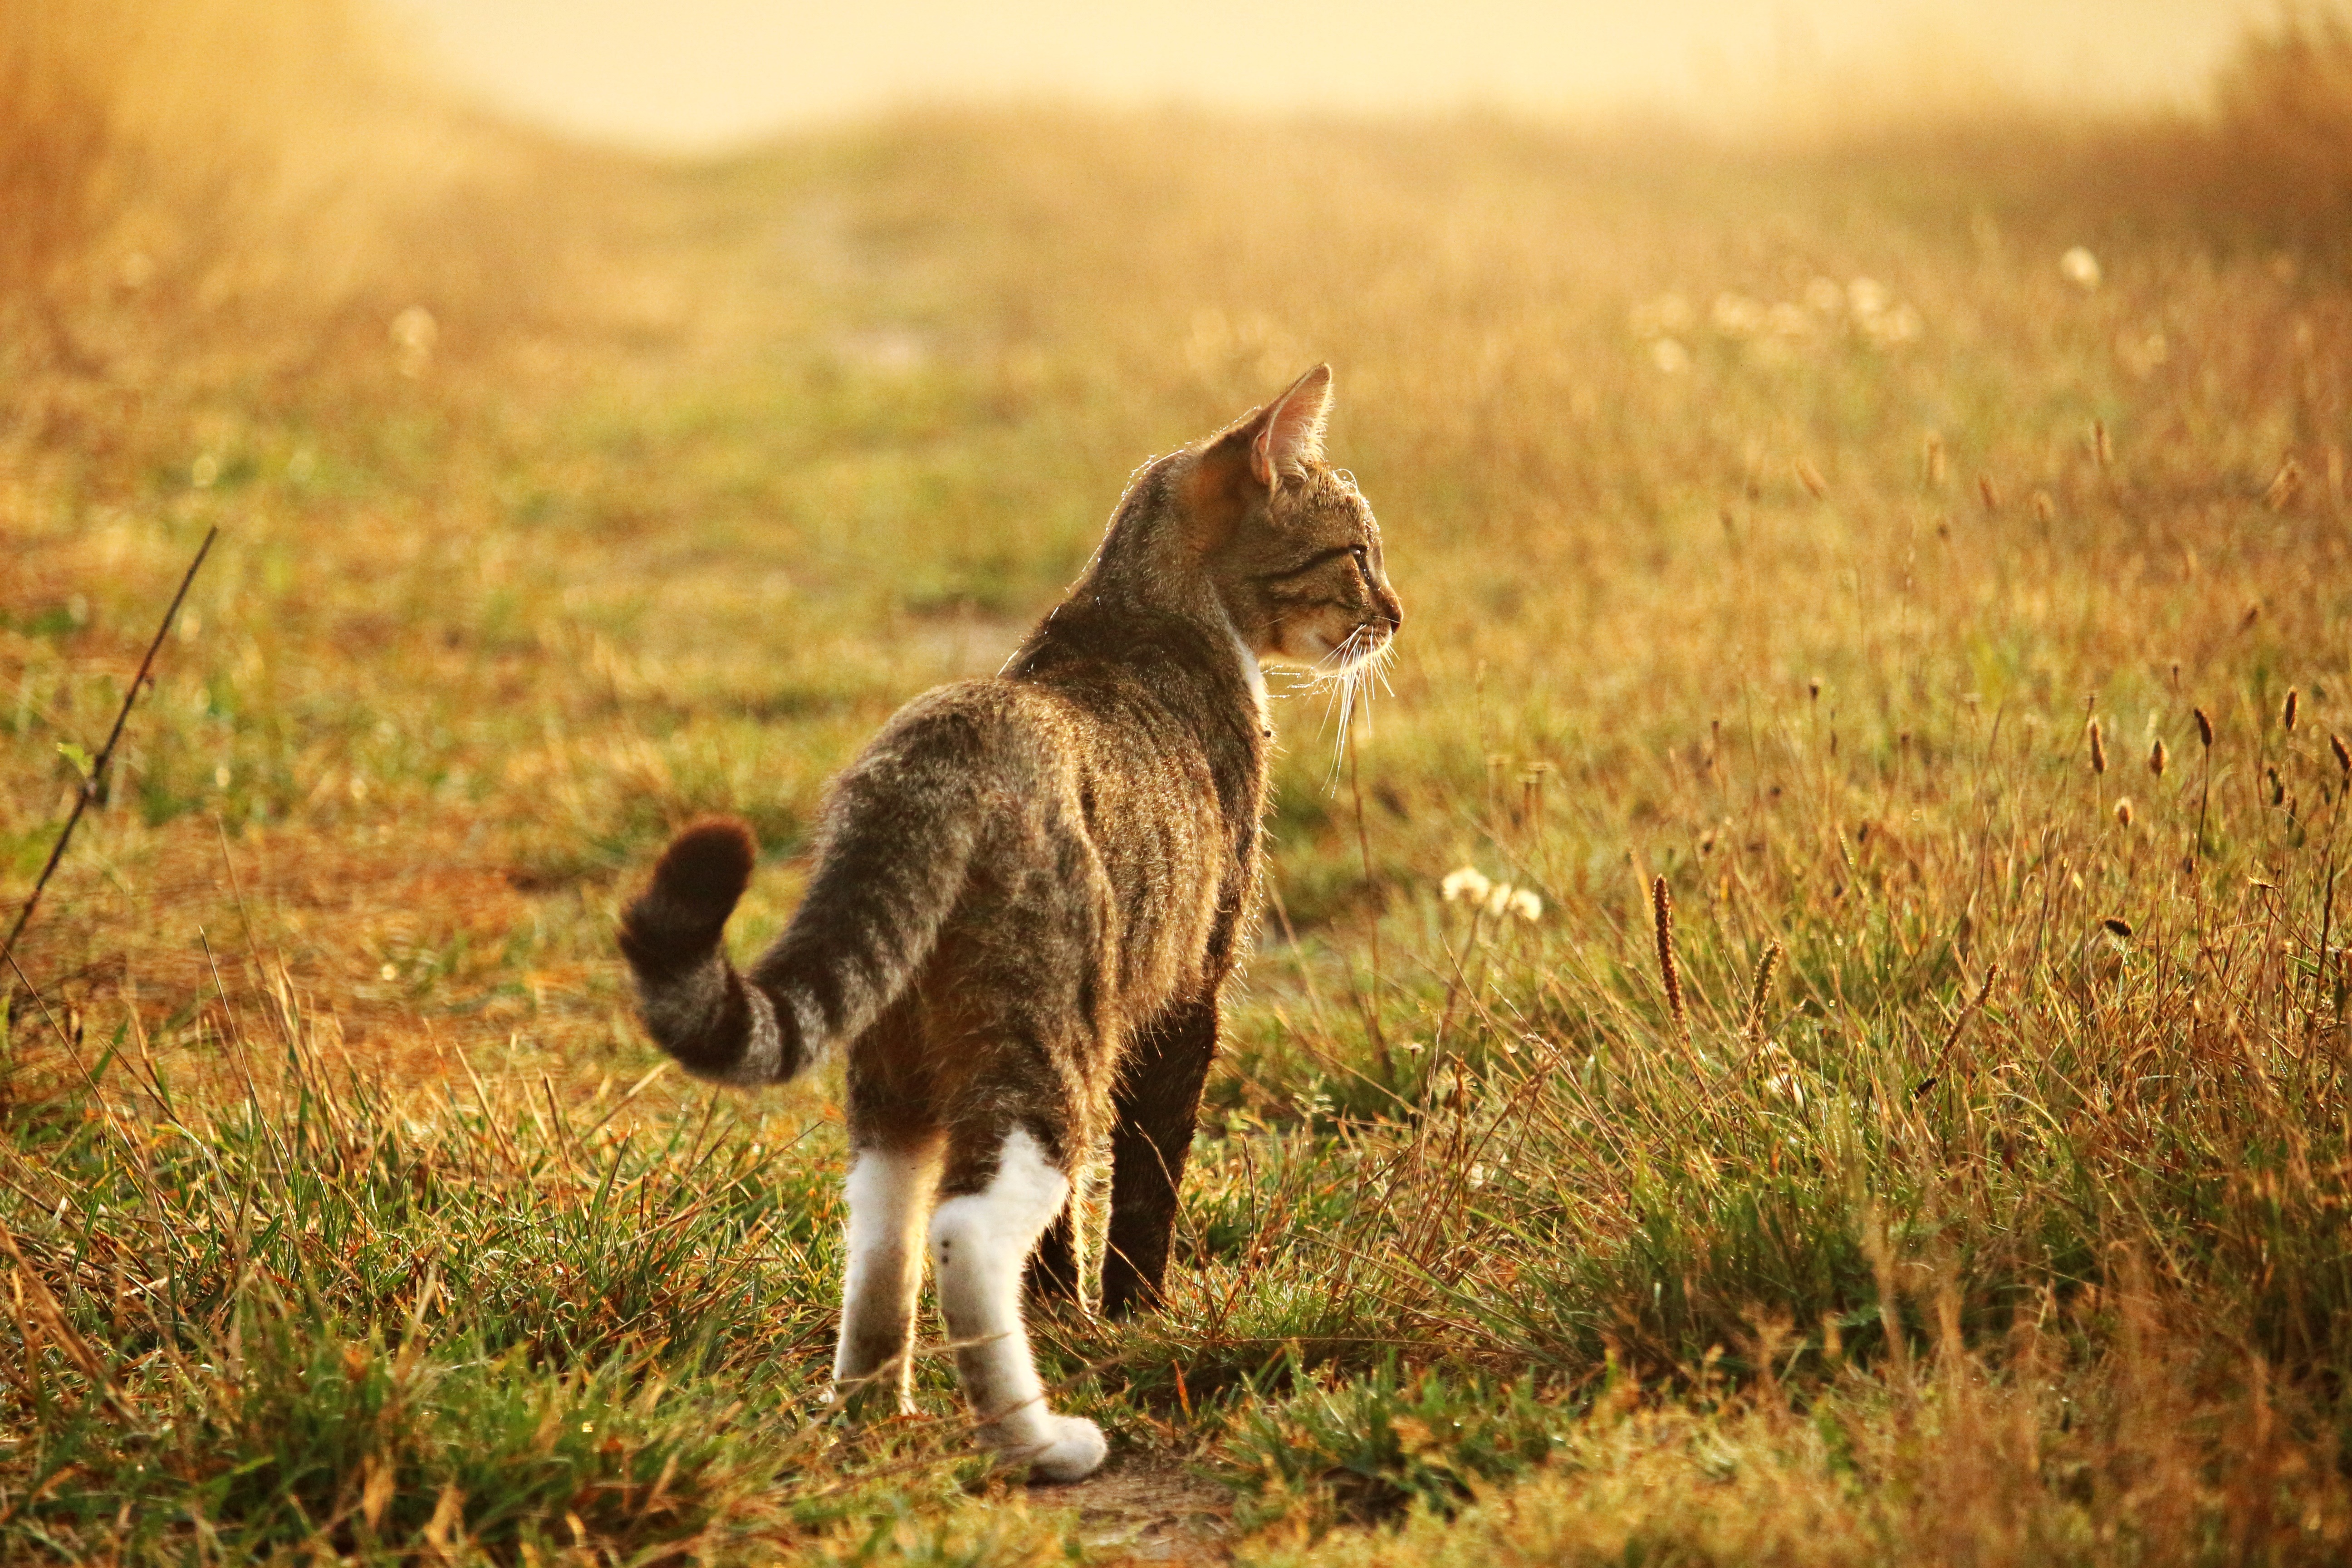
grass, prairie, wildlife, kitten, cat, autumn, mammal, fauna, savanna, whiskers, grassland, vertebrate, mieze, domestic cat, mackerel, tiger cat, young cat, wild cat, small to medium sized cats, cat like mammal